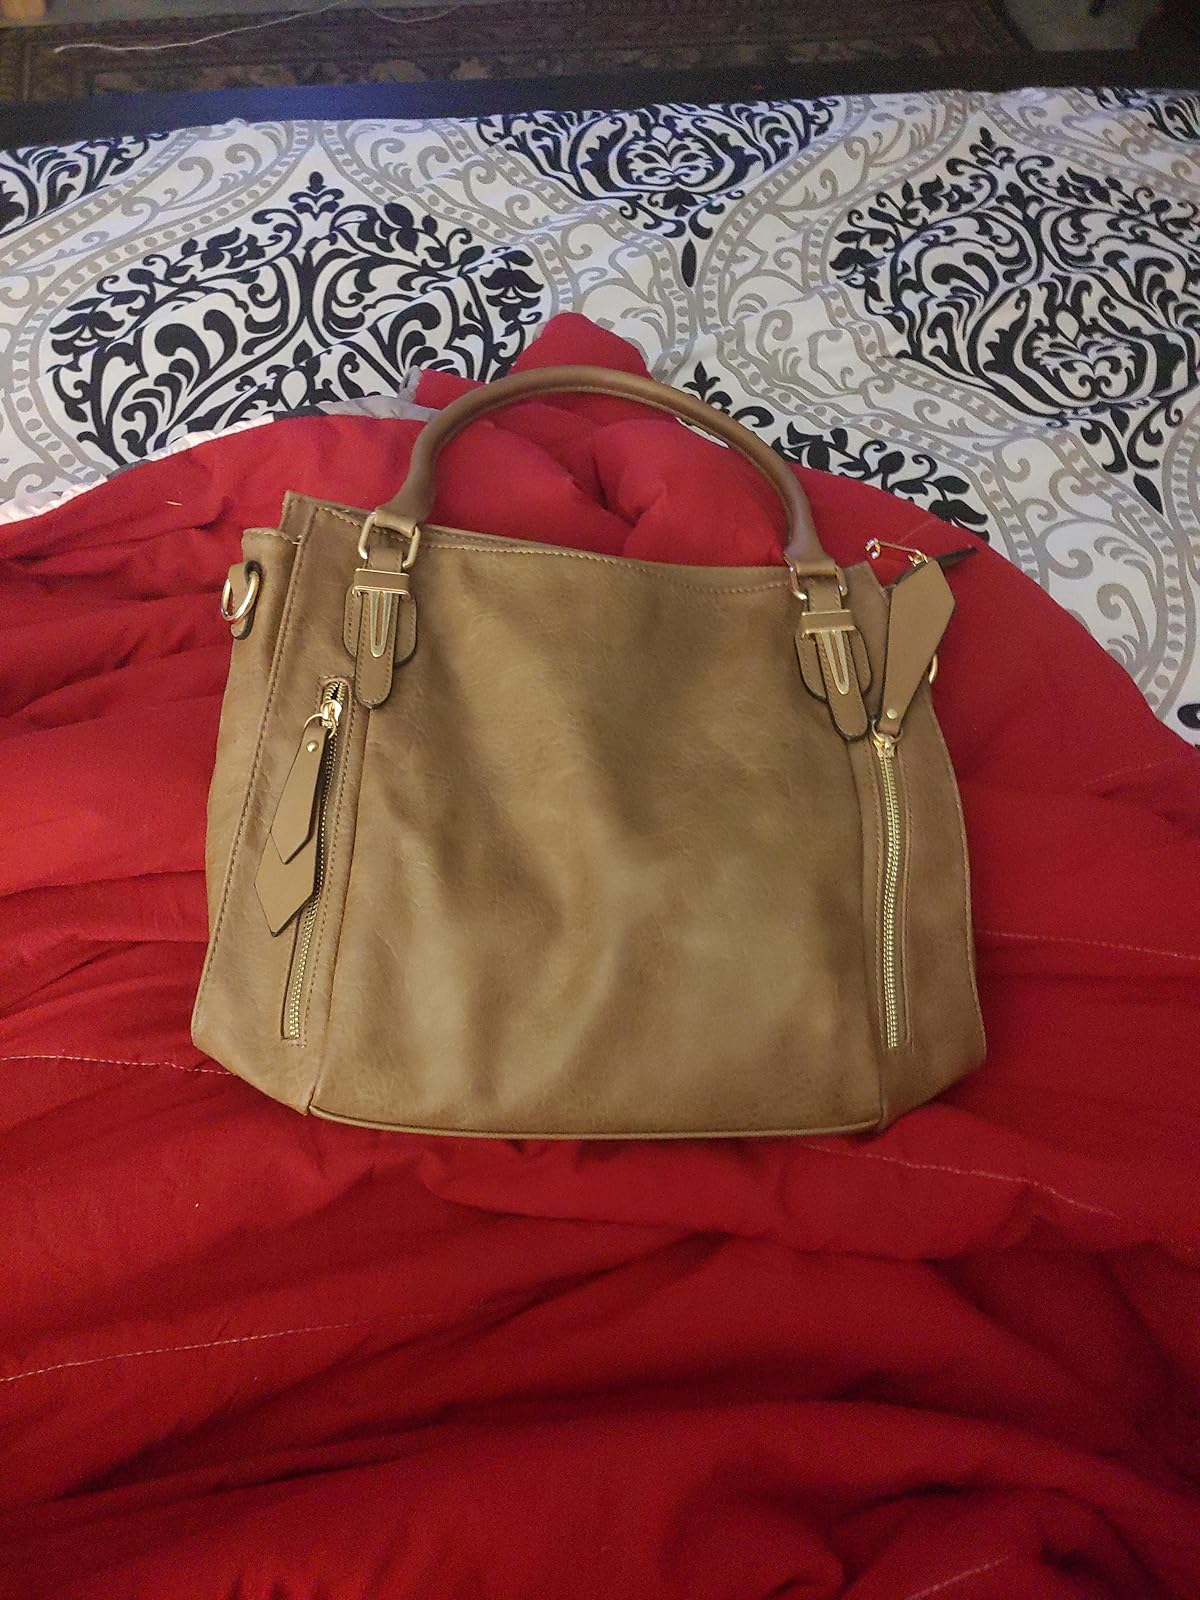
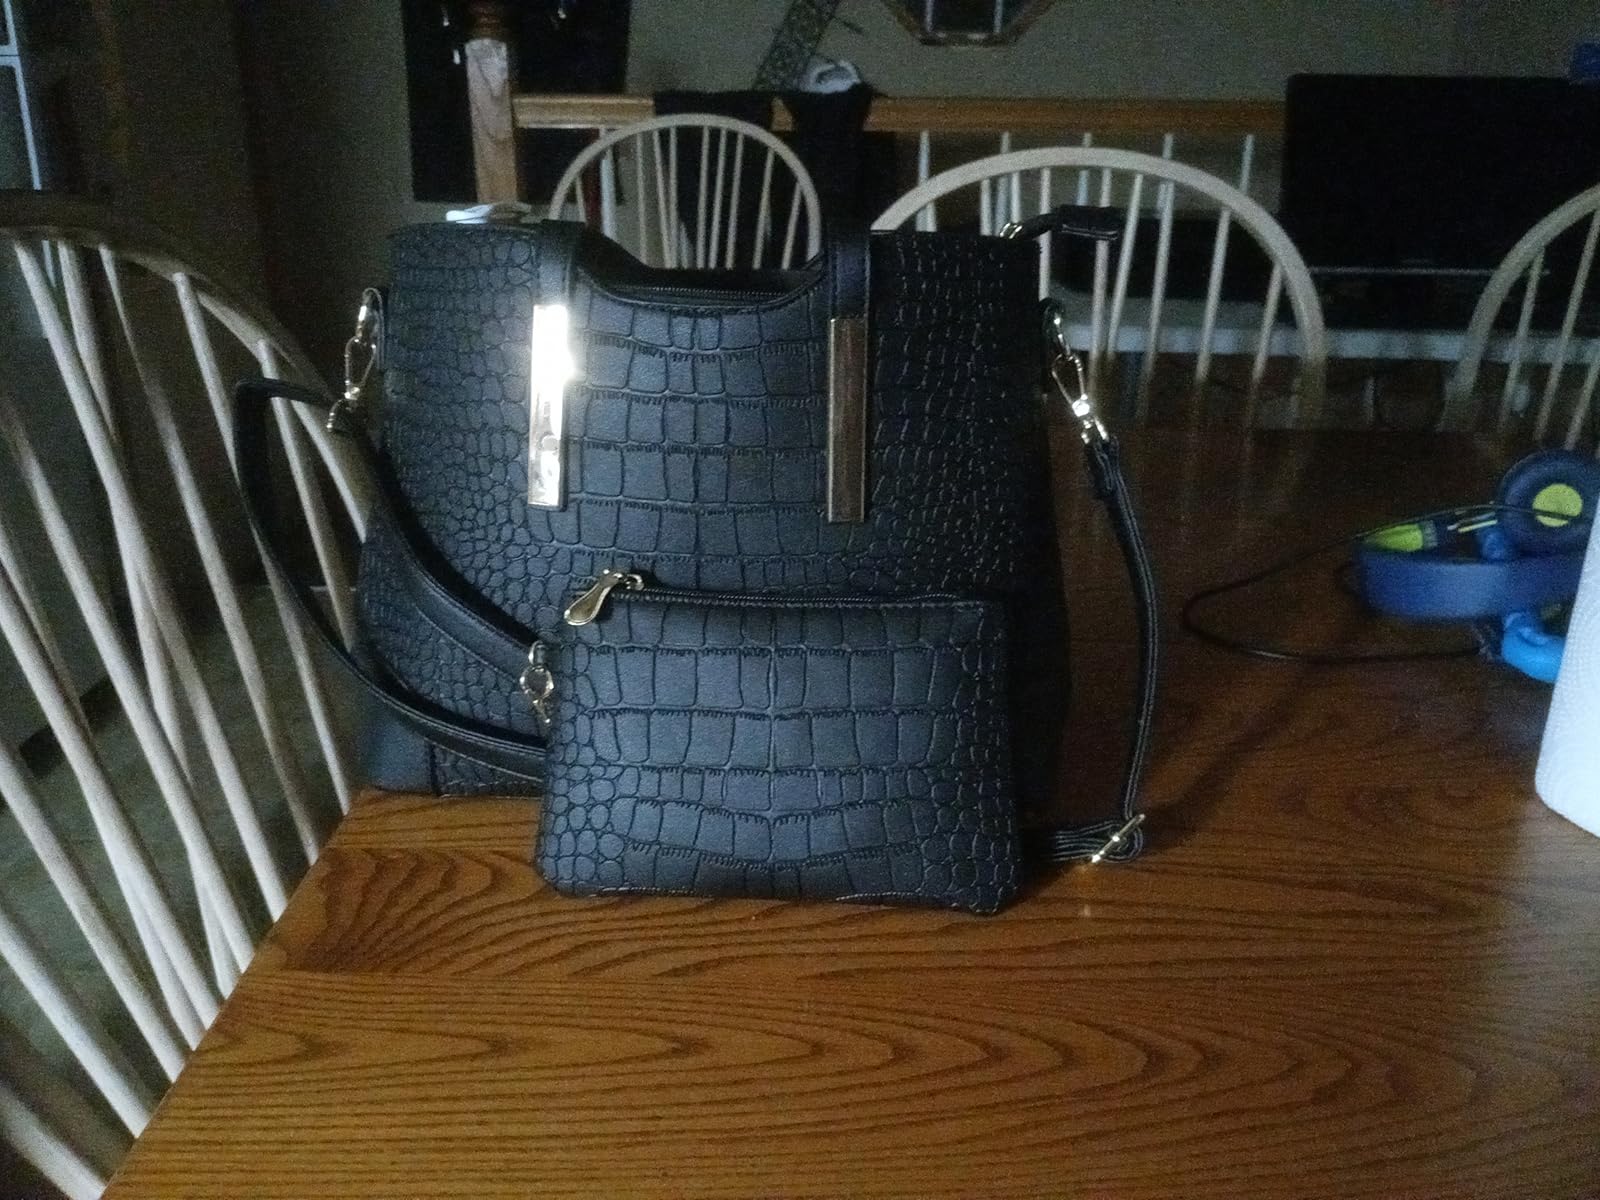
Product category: accessories_handbag
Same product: no